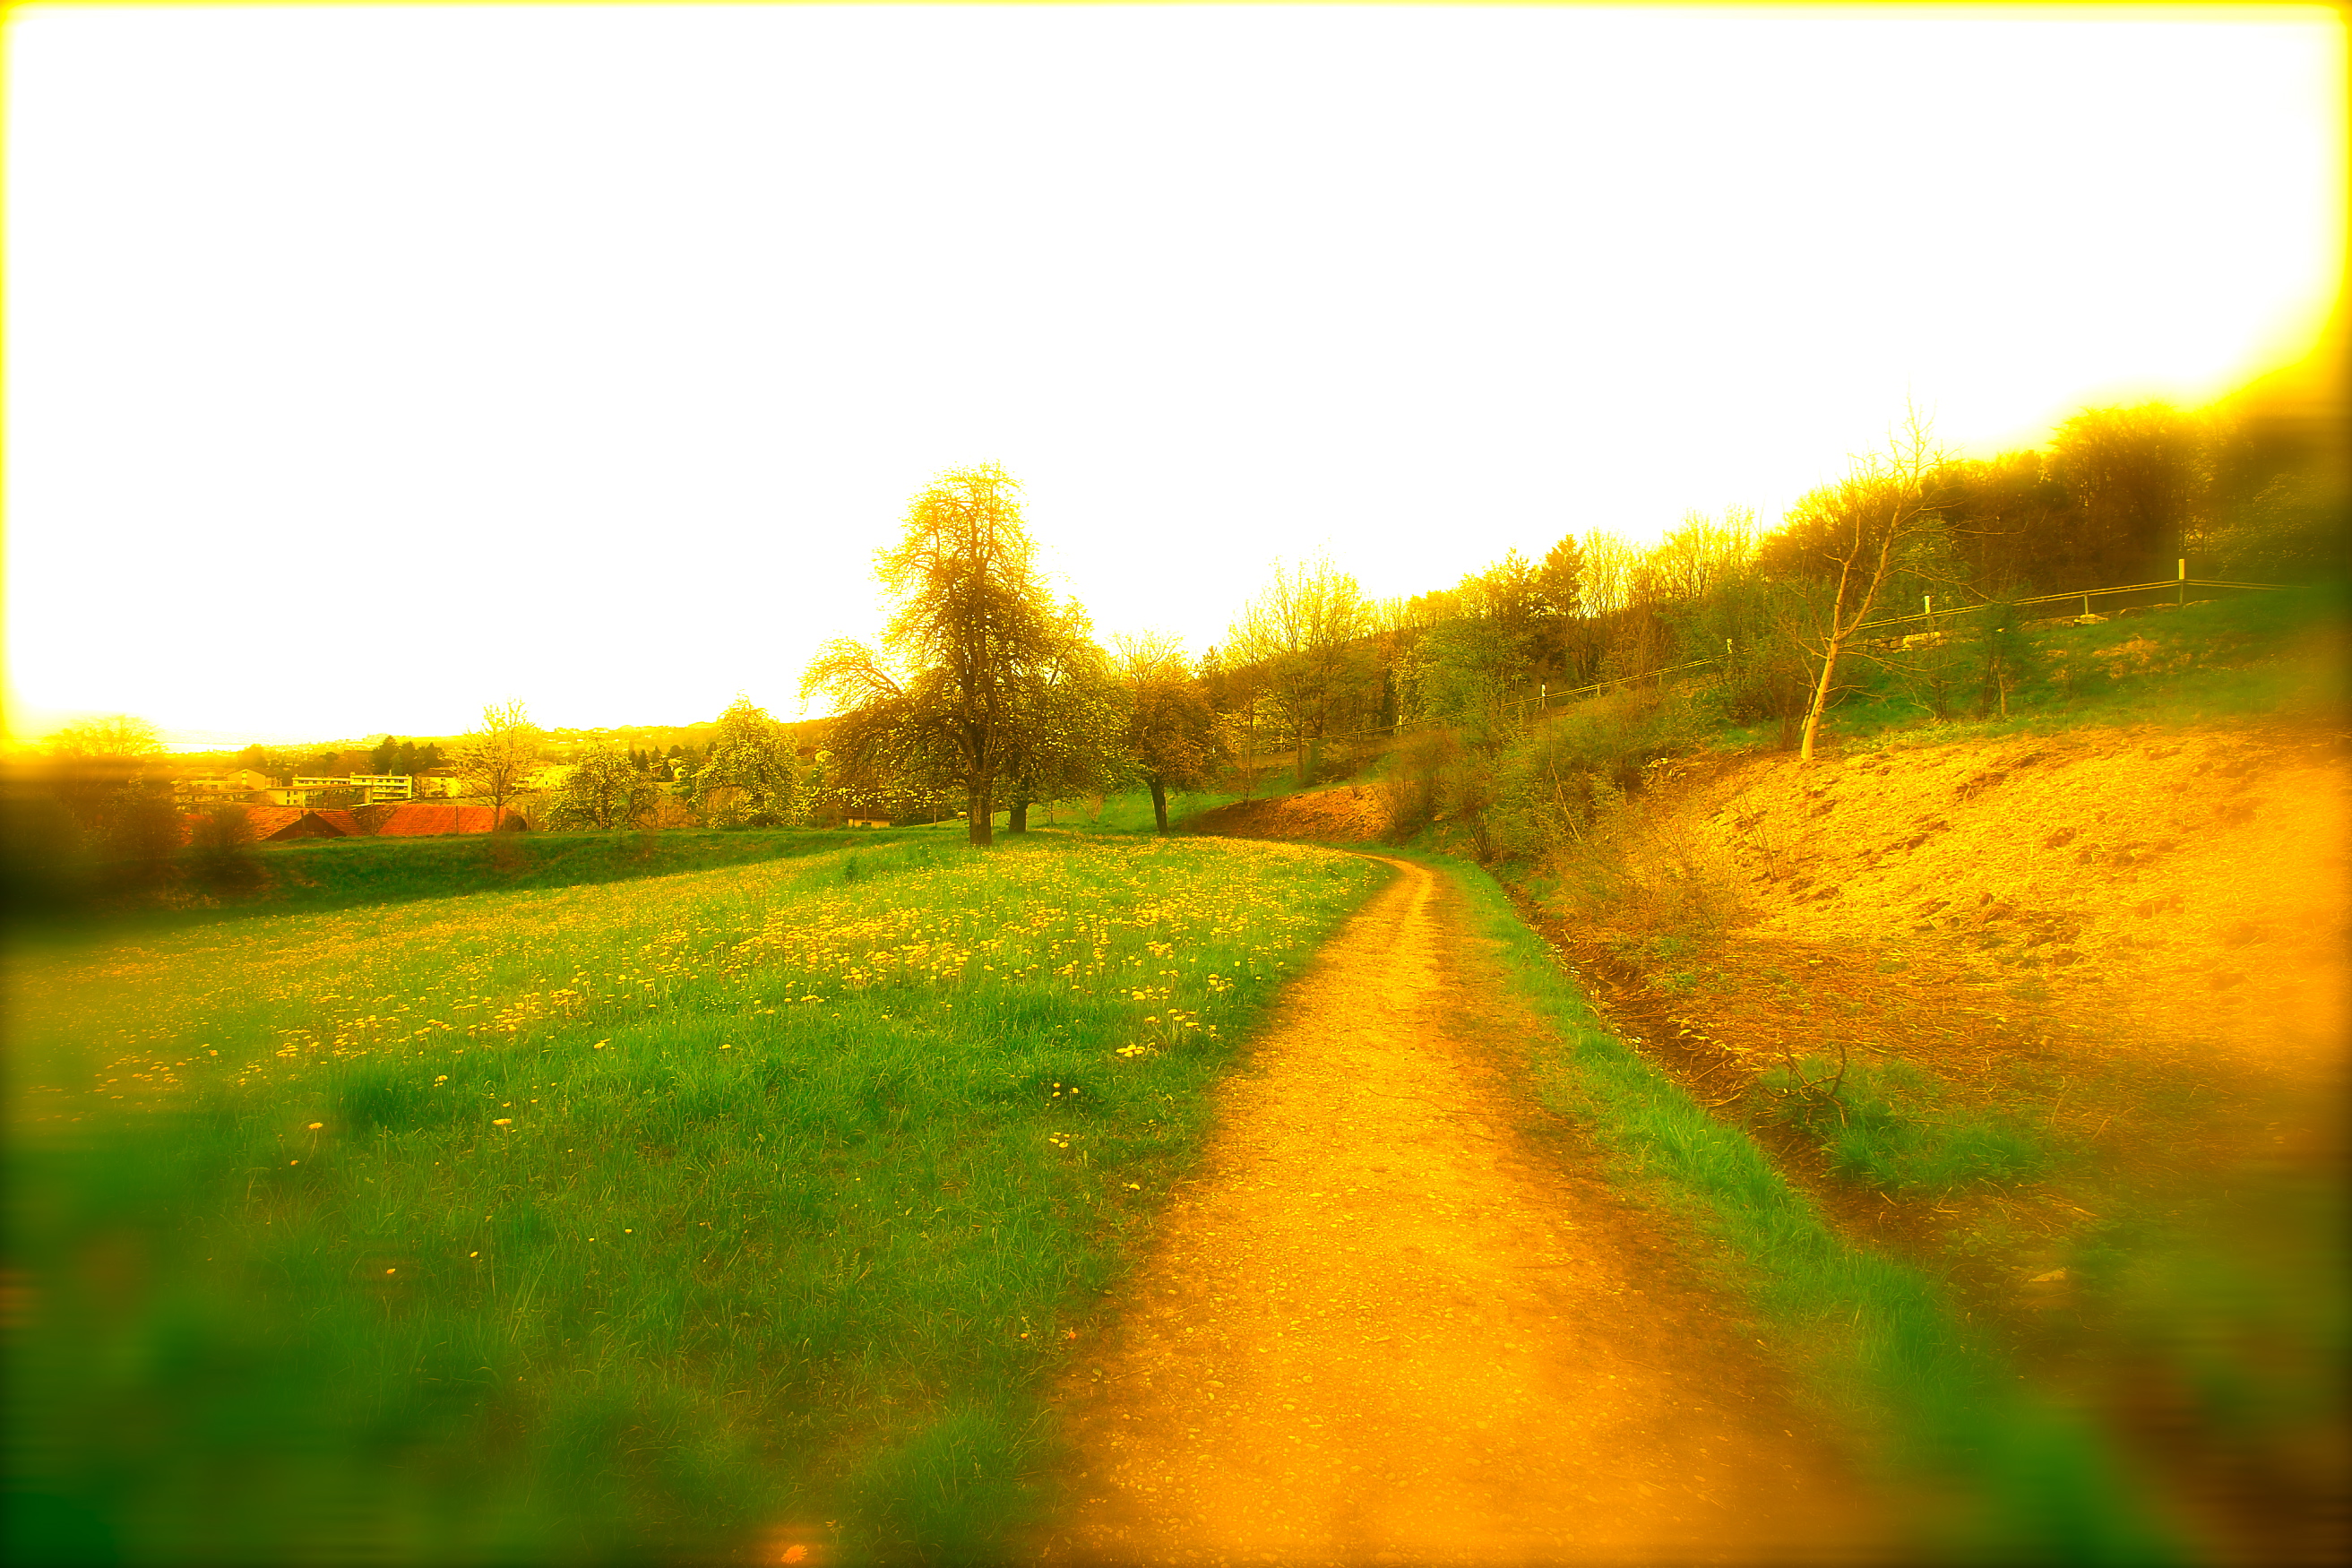
nature, People in nature, green, sky, yellow, sunlight, light, road, morning, grass, natural landscape, orange, sun, tree, sunrise, rural area, meadow, infrastructure, field, spring, horizon, landscape, sunset, photography, grassland, evening, dirt road, pasture, plant, prairie, lens flare, plain, heat